Company of Heroes (video game)

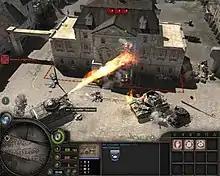
Gameplay screenshot

"Company of Heroes" allows multiplayer matches of 1-8 players via LAN or the Internet. "Company of Heroes" allows players to fight as both the Allied and Axis forces in multiplayer matches.